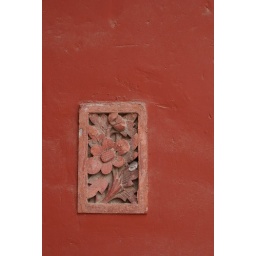
flower in wall